Strange Affair (1944 film)

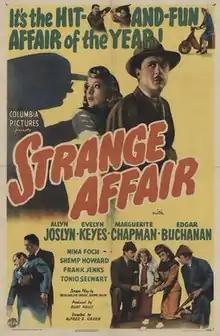
Film poster

Strange Affair is a 1944 mystery-comedy film starring Allyn Joslyn, Evelyn Keyes, Marguerite Chapman, and Edgar Buchanan. Directed by Alfred E. Green, it was based on Oscar Saul's short story "Stalk the Hunter".